Moyna Macgill

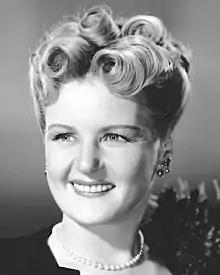
Macgill in 1945

Moyna Macgill (born Charlotte Lillian McIldowie; 10 December 1895 – 25 November 1975) was a Scots-Irish actress from Belfast and the mother of actress Angela Lansbury and producers Edgar and Bruce Lansbury. In 2020, she was listed at number 35 on "The Irish Times" list of Ireland's greatest film actors.